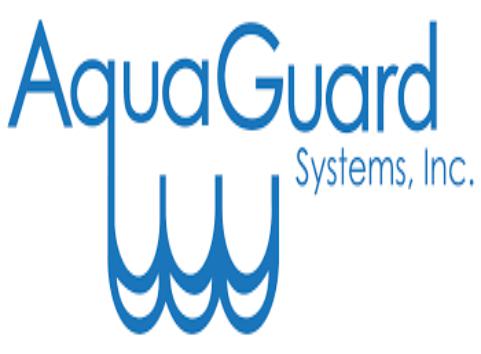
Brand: Aqua Guard
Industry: Others